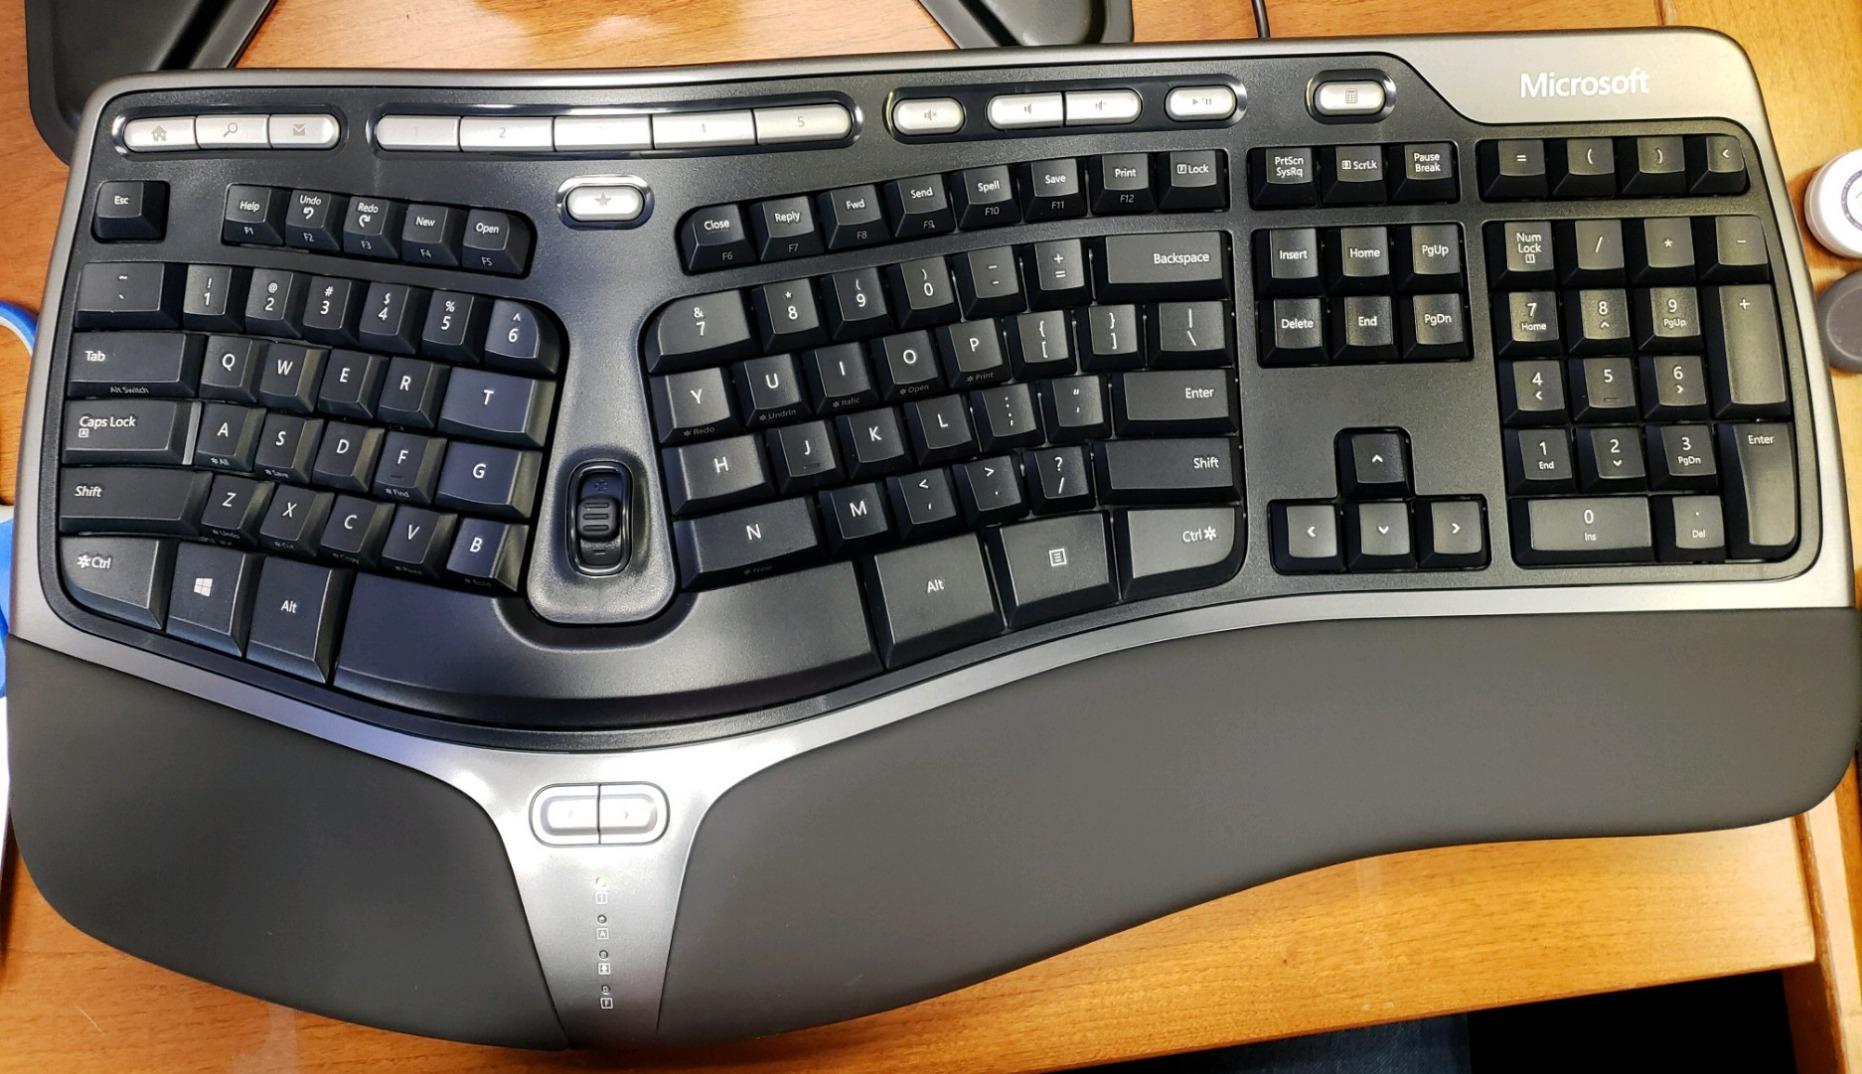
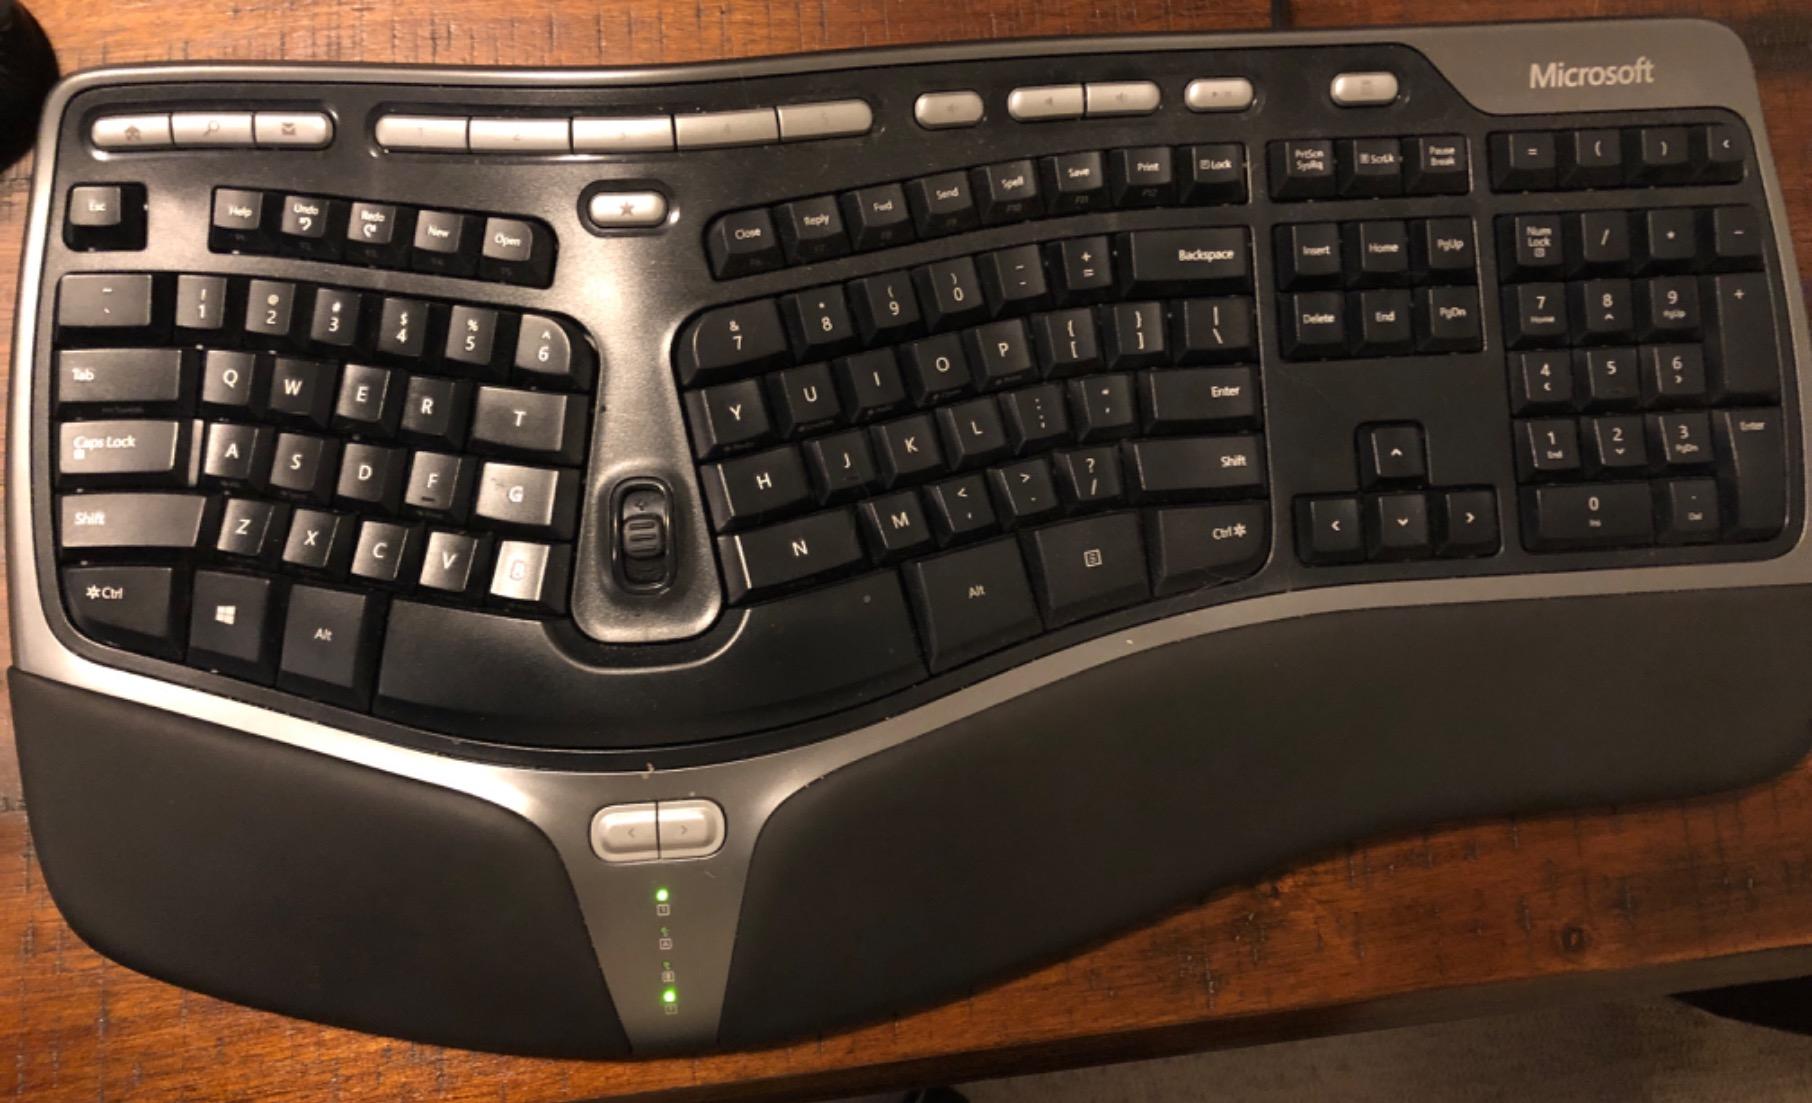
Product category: keyboard
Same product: yes